Juan Pereda

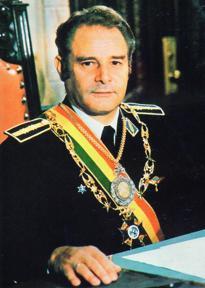
Official photograph by Freddy Alborta, 1978

Juan Pereda Asbún (17 June 1931 – 25 November 2012) was a Bolivian military general who served as the 52nd president of Bolivia in 1978. Although he ruled for only four months, his ascent to the presidency marked the beginning of the most unstable period in Bolivian history, with nine presidents in a little over 4 years (1978–1982), in comparison to only one in the previous seven.